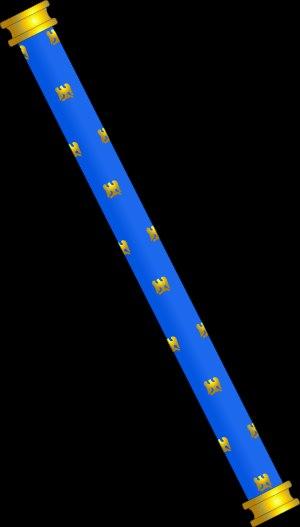
Le maréchal de France est, depuis la suppression de la dignité de connétable de France en 1627, la plus haute distinction militaire française. Le titre de maréchal de France ou d'amiral de France — son équivalent pour la Marine —, constitue une dignité dans l'État. Depuis la mort du maréchal Juin en 1967, la France ne compte aucun maréchal de France vivant.